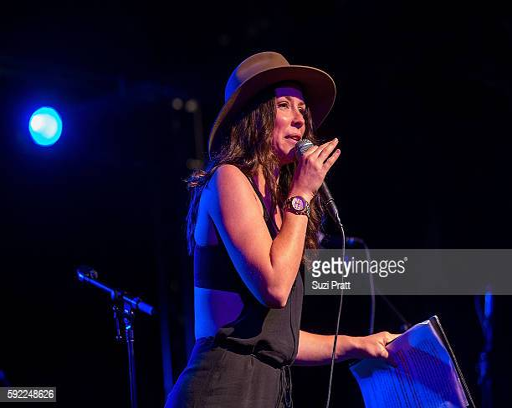
actor speaks at the event